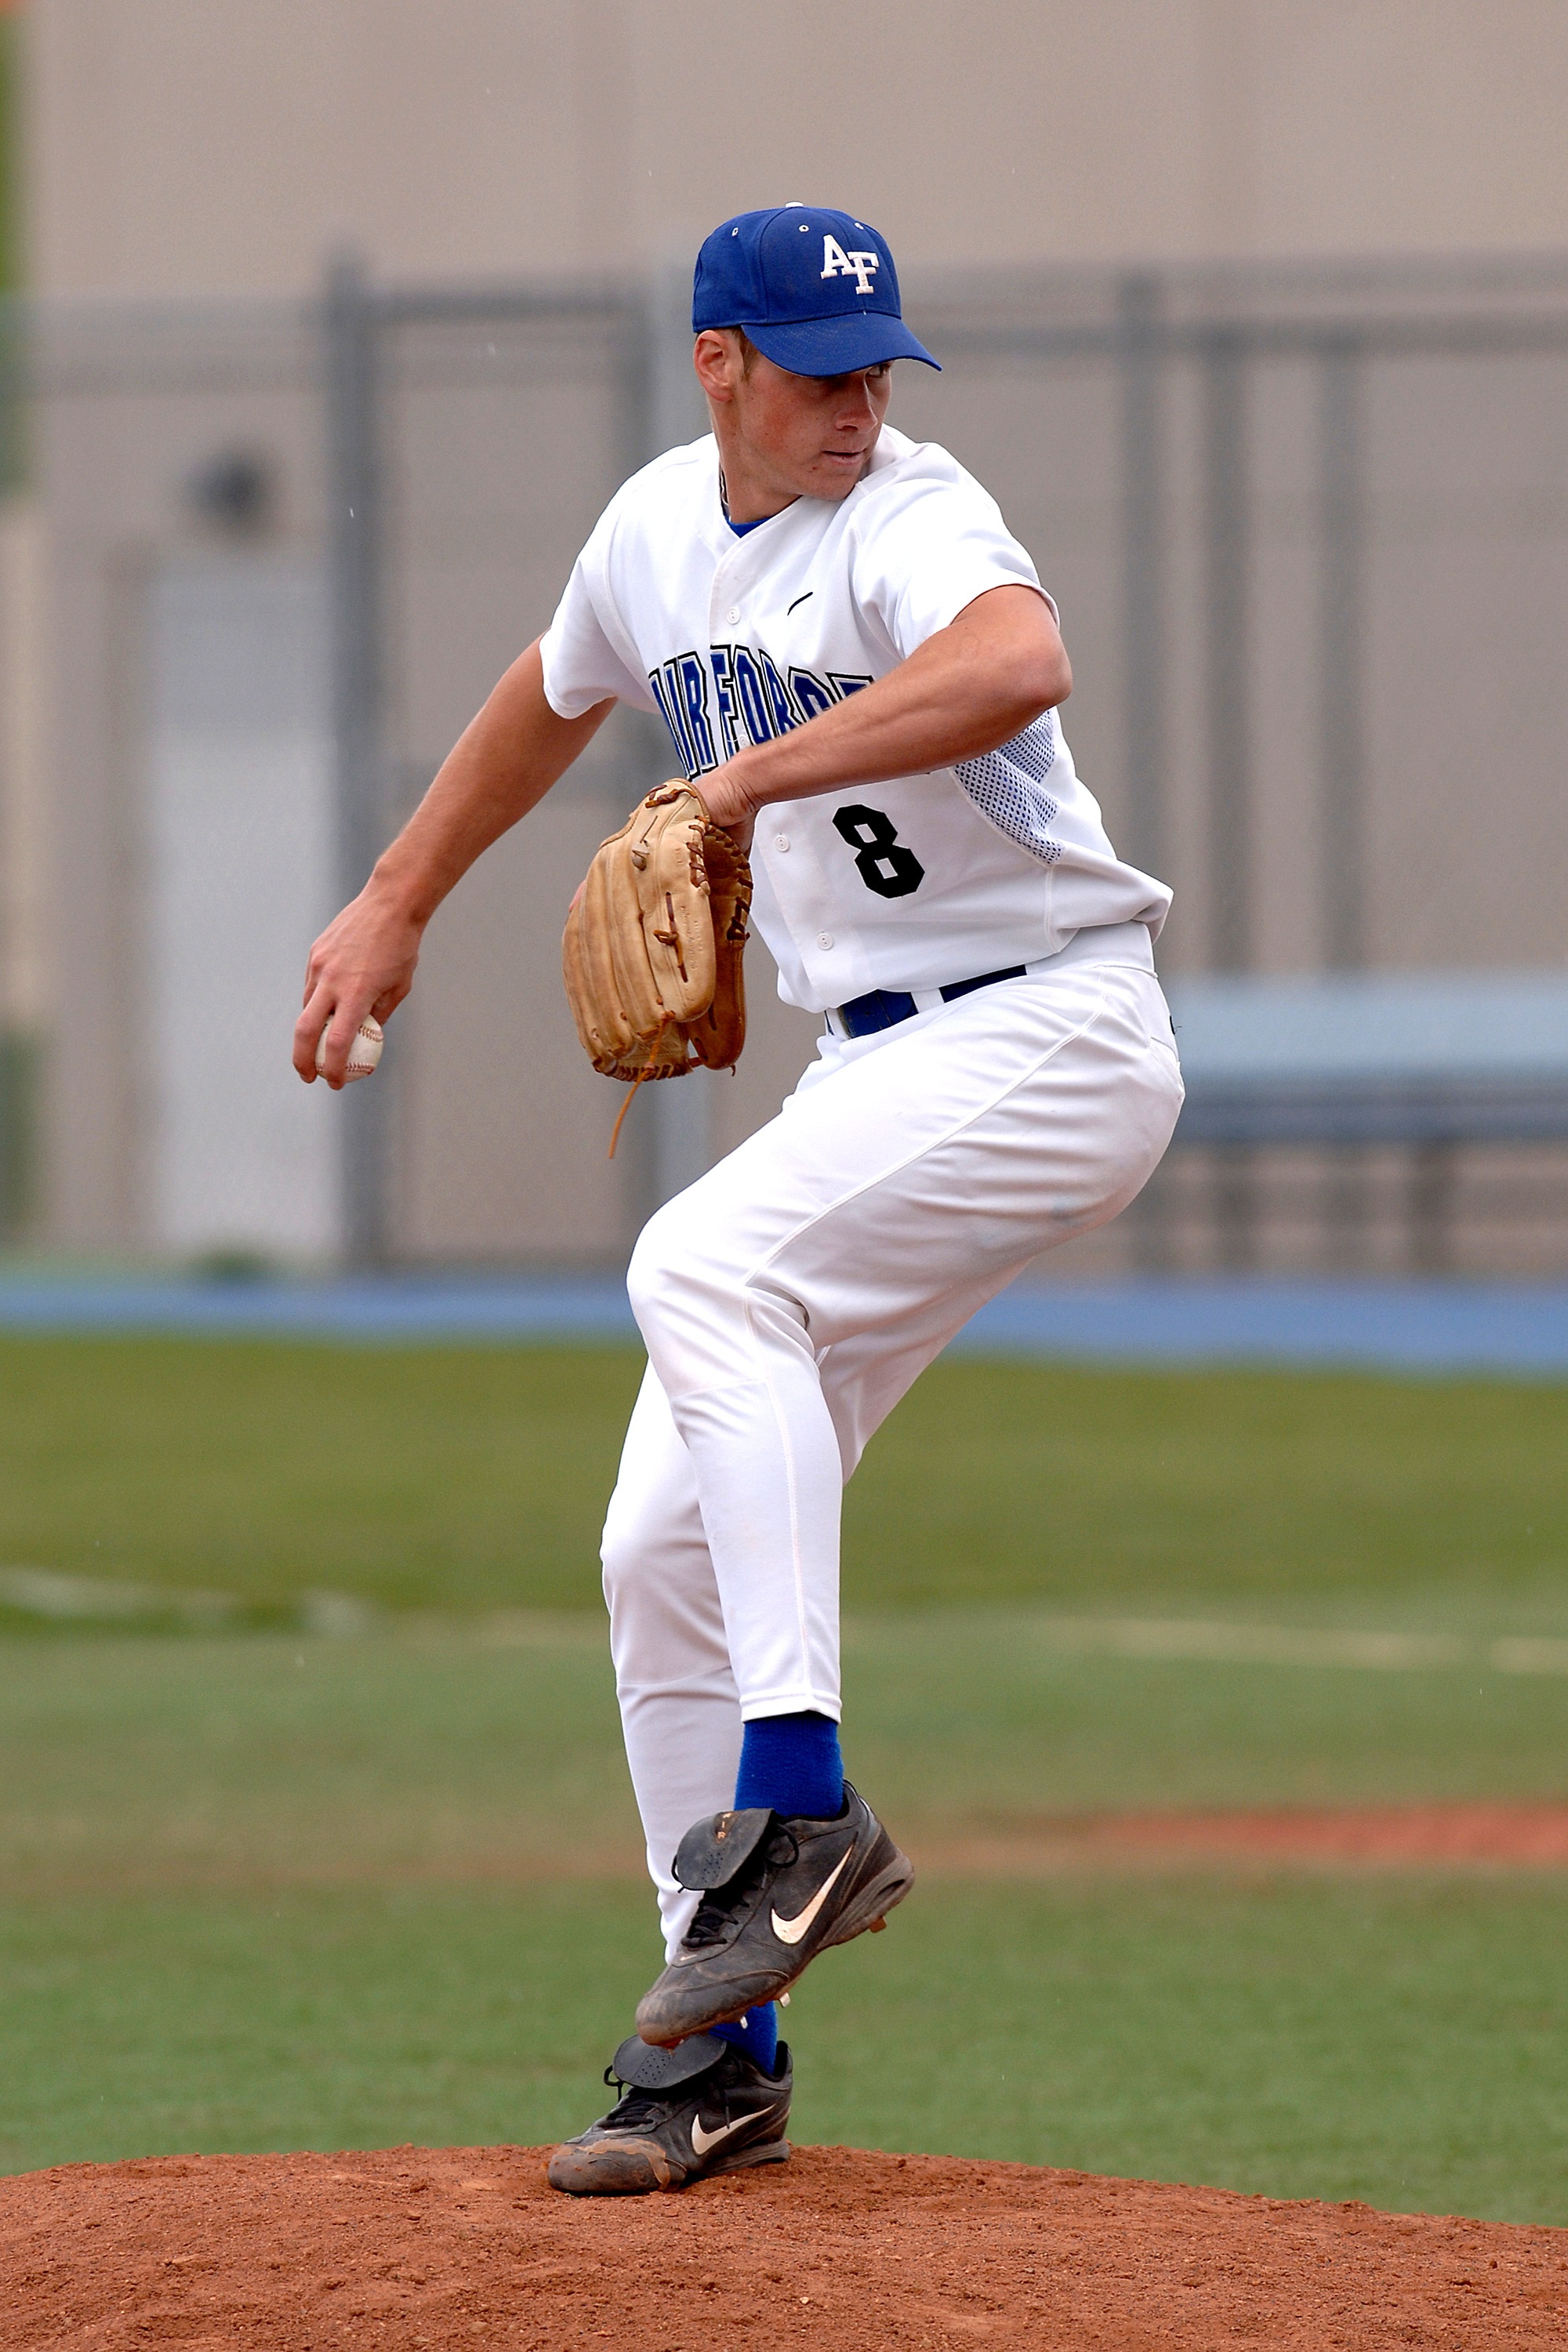
baseball, glove, sport, field, game, male, baseball field, pitch, throw, competition, sports, pitcher, ball, uniform, college, athlete, mound, baseball player, infield, ball game, team sport, infielder, college baseball, bat and ball games, baseball positions, college softball